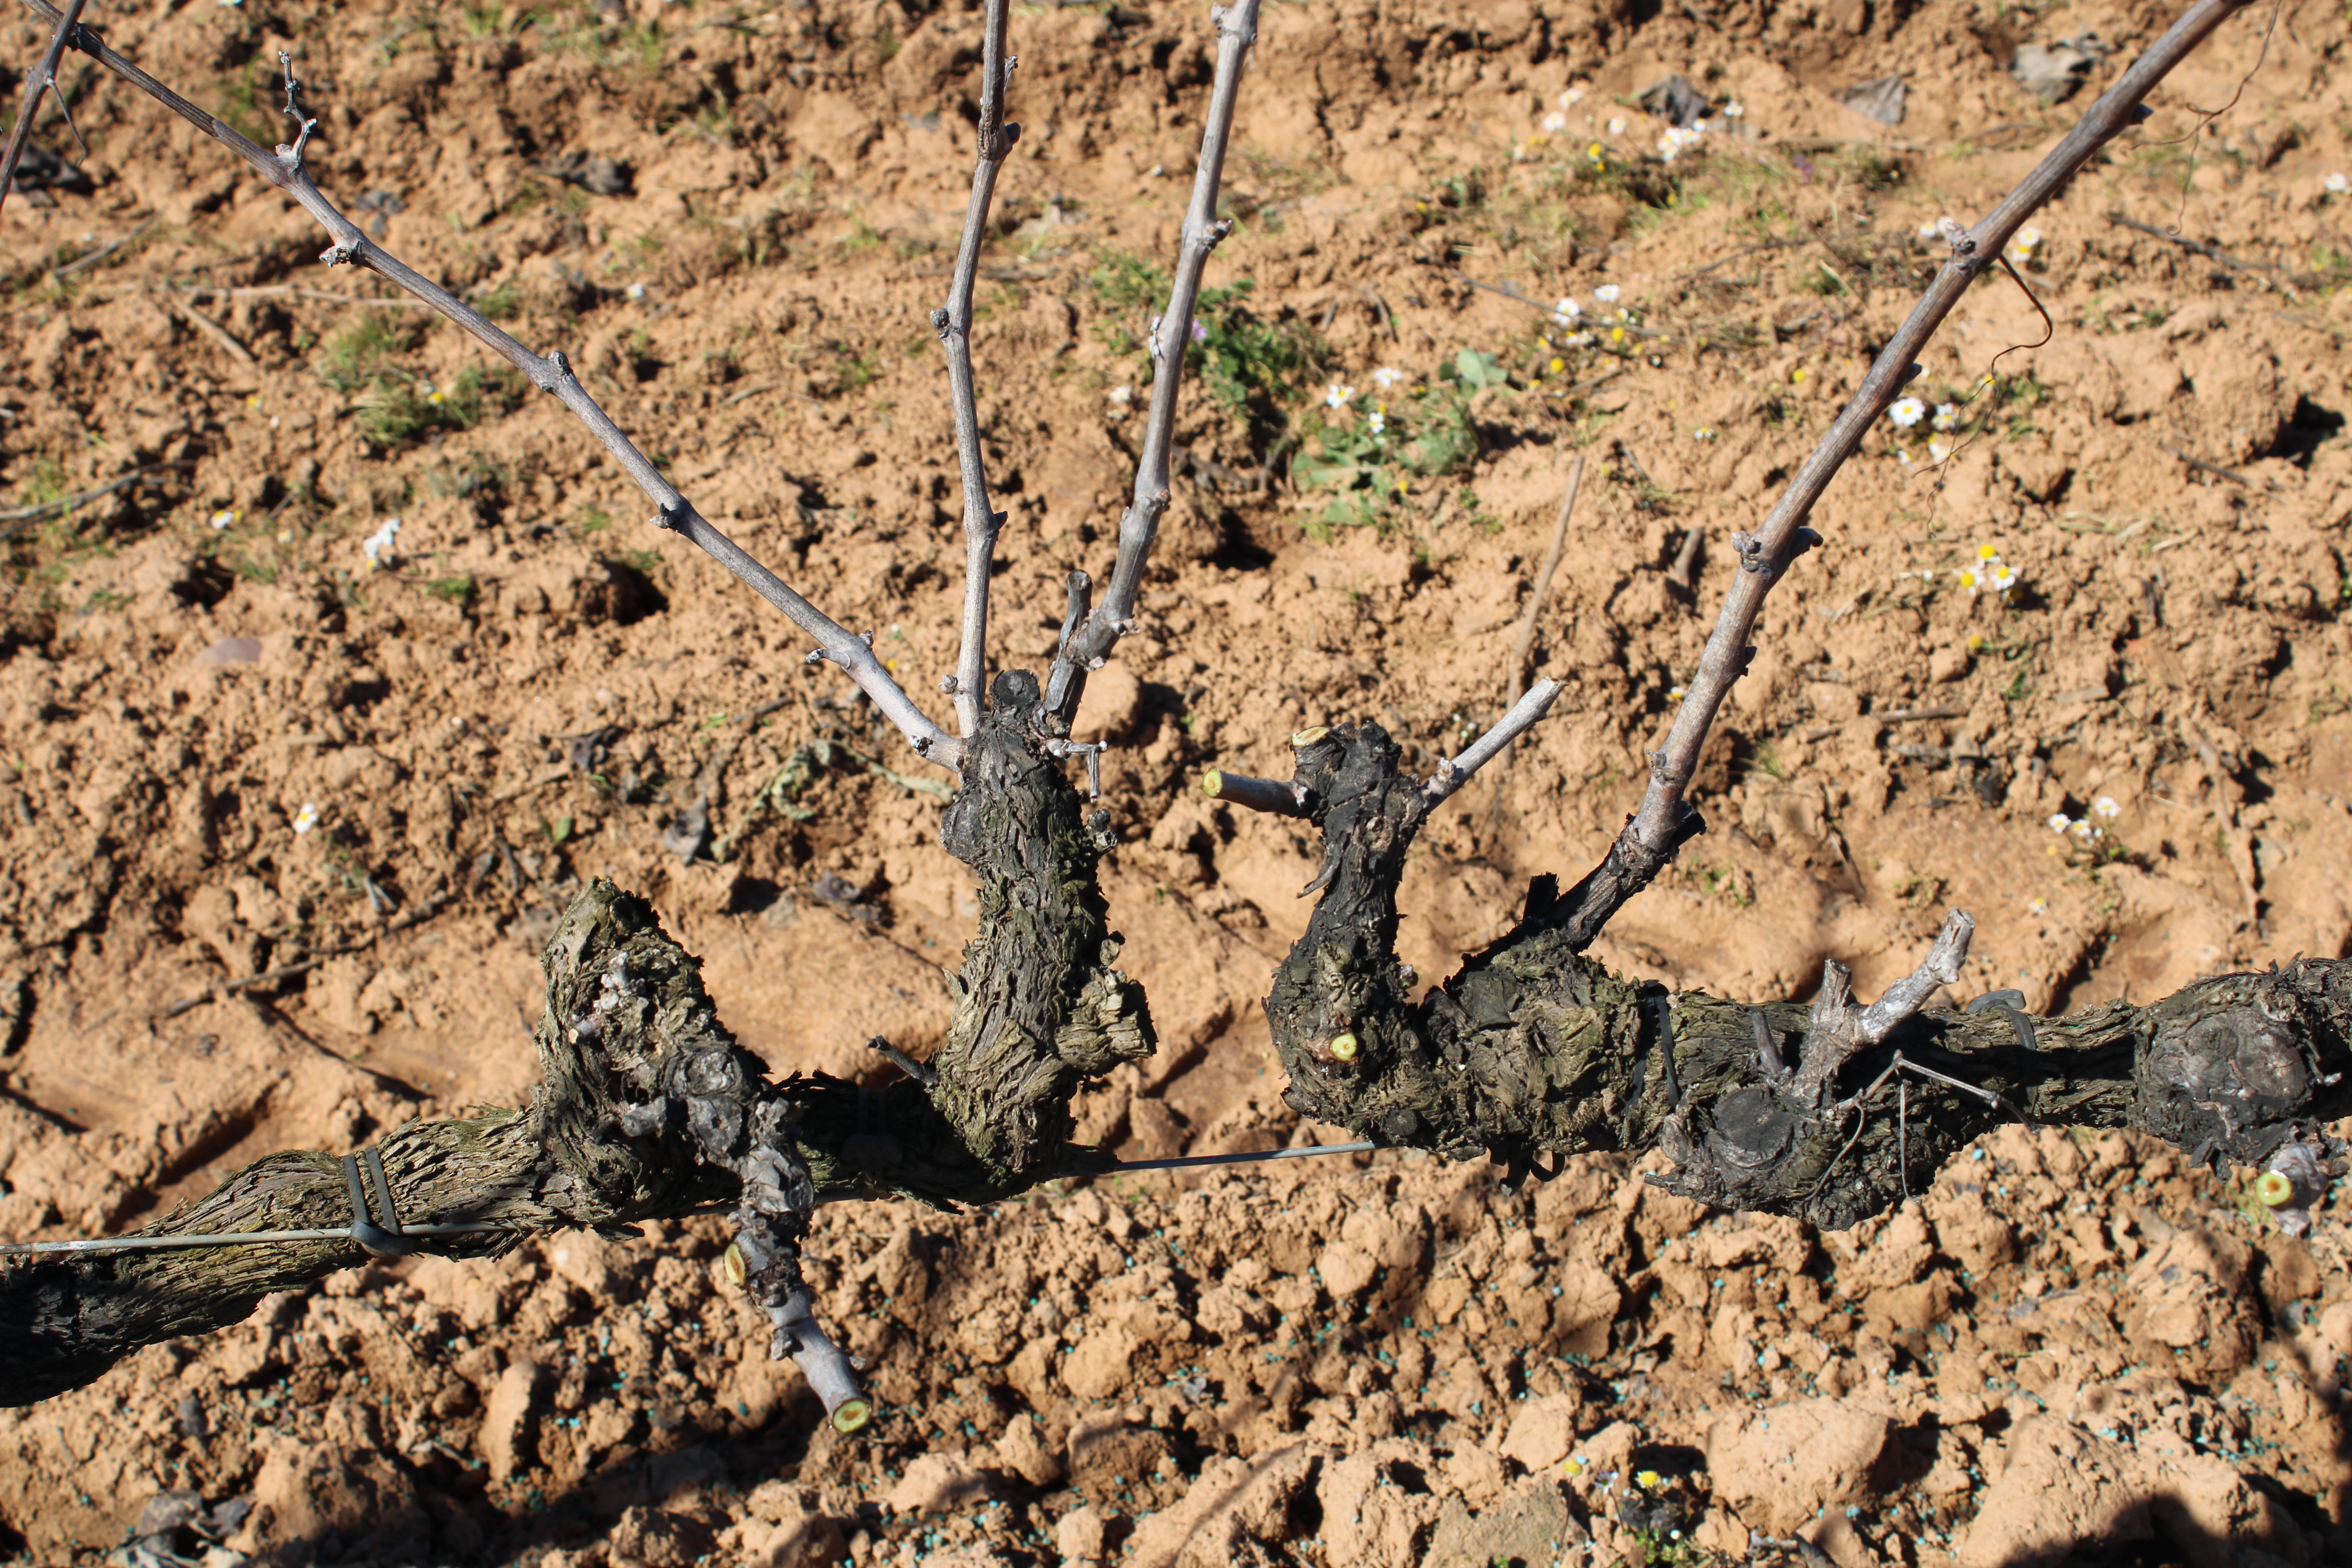
Unpruned shoots: 4
Pruned shoots: 5
Trunks: 2